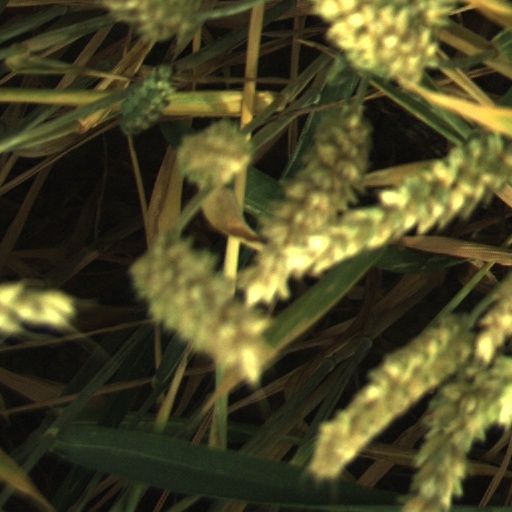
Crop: wheat